Tungso

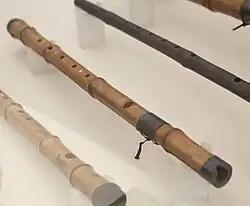

The tungso (sometimes tongso, transliteration of its Chinese name of "dòngxiāo") is a Korean notched, end-blown vertical bamboo flute used in Korean traditional music. It is similar to the "danso", but longer and larger. The hanja tong (洞) was used to describe the shape of the instrument that resembles a long cave.